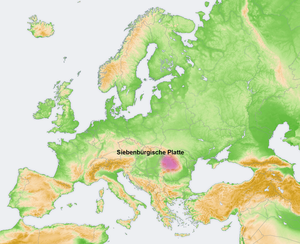
Plateau transylvain
La Transylvanie, du latin trans-silvam : « au-delà des forêts » également appelée Ardeal ou Transilvania en roumain, Erdély en hongrois et Siebenbürgen en allemand, est une région du centre-ouest de la Roumanie.
Située dans le centre-est du continent européen, au nord-est des Balkans, la Roumanie s'étage sur les deux versants des Carpates, dans les bassins moyen et inférieur du Danube reliés par des nombreuses passes où se trouvent routes et voies ferrées. Il débouche, à l'est, sur la Mer Noire.